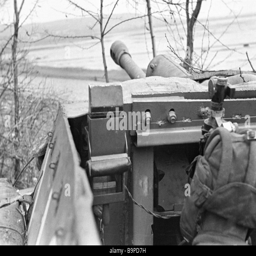
a soldier in a self propelled gun